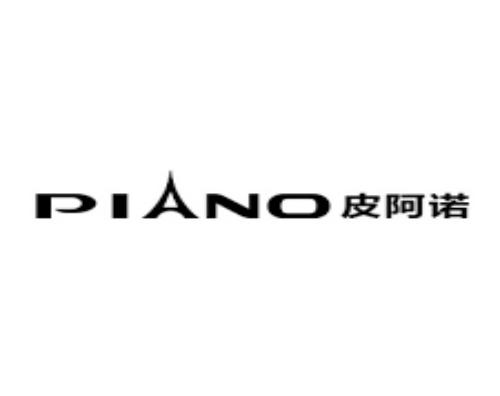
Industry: Necessities